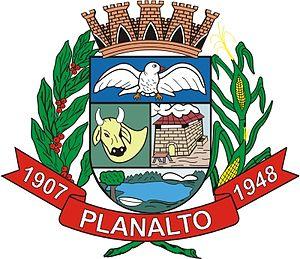
Planalto est une municipalité brésilienne de l'État de São Paulo et la Microrégion de São José do Rio Preto.